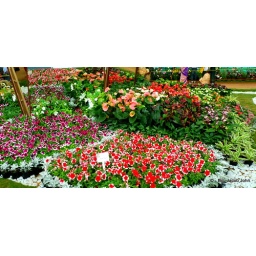
God writes the Gospel not in the Bible alone, but also on trees, and in the flowers and clouds and stars. Martin Luther